U8 (Berlin U-Bahn)

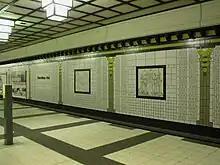
Paracelsus-Bad station is intended to be reminiscent of a swimming pool

The Residenzstraße station, intended to be reminiscent of the Berlin Imperial palace, is decorated with plans of the now destroyed Stadtschloß. The supporting pillars are decorated in very bright colours and probably intended to evoke the rich carpets of the residence. Paracelsus-Bad station was designed to evoke associations with the nearby swimming baths. In addition there are pictures on the wall, one of which shows the doctor and philosopher Paracelsus (Theophrastus Bombastus von Hohenheim).